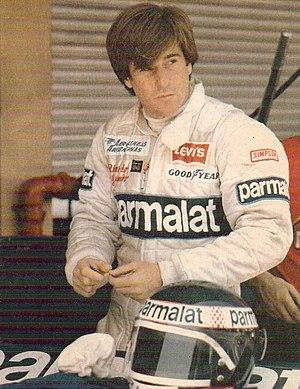
Le Rallye d'Argentine 1981, disputé du 18 au 23 juillet 1981, est la quatre-vingt-quatorzième manche du championnat du monde des rallyes courue depuis 1973, et la septième manche du championnat du monde des rallyes 1981.
Ricardo Zunino, né le 13 avril 1949 à San Juan en Argentine, est un ancien pilote automobile argentin.